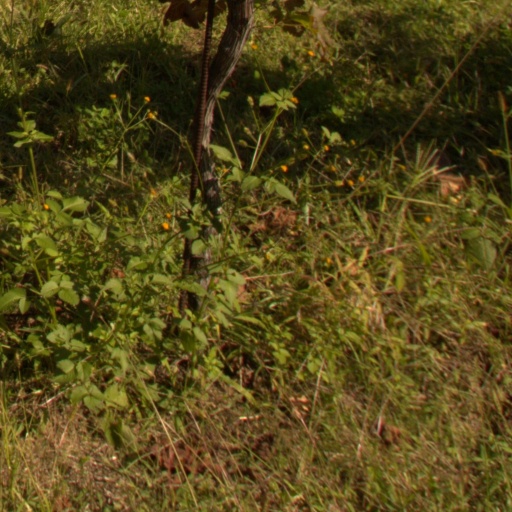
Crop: grape